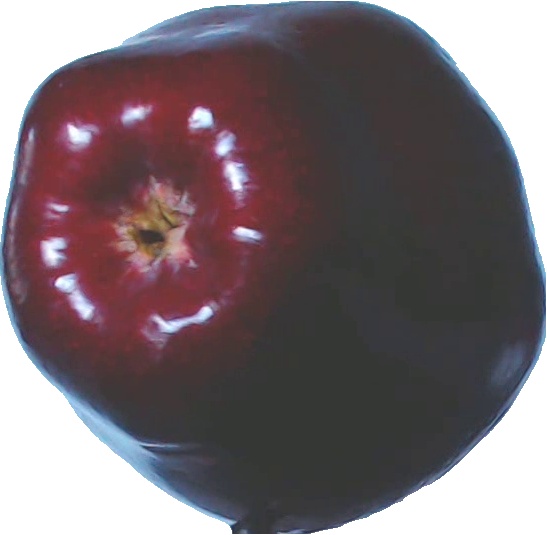
Label: apple_red_delicios_1